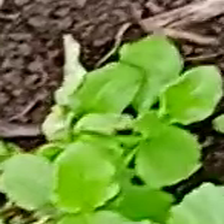
Weed species: Kena_(Commplina_benghalensio)